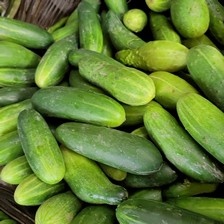
Label: cucumber